Rob Dibble

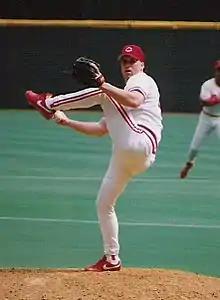
Dibble pitching for the Cincinnati Reds in 1991

Robert Keith Dibble (born January 24, 1964) is an American former Major League Baseball (MLB) pitcher and television analyst. Between 1988 and 1995, Dibble played for the Cincinnati Reds, Chicago White Sox and Milwaukee Brewers. He was a two-time All-Star who recorded 89 saves during his career. Since retiring as a player, Dibble has held several roles in sports television broadcasting.